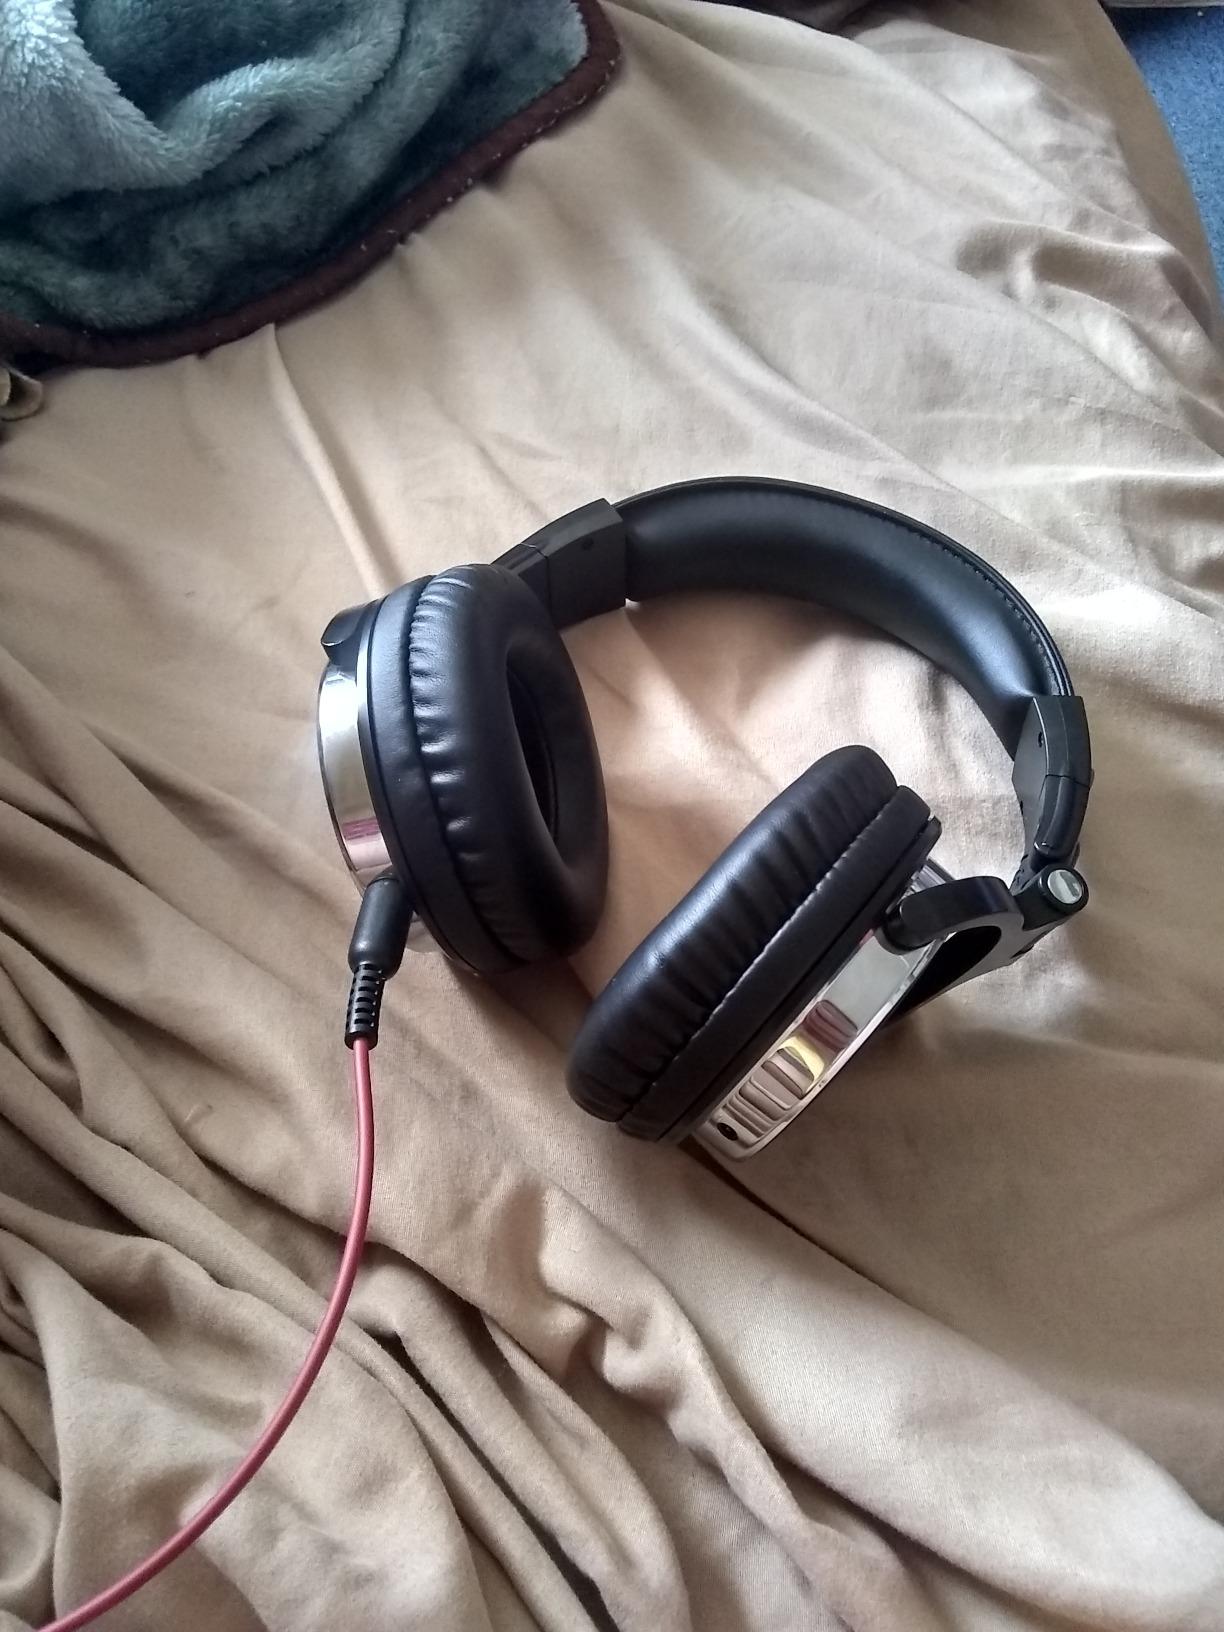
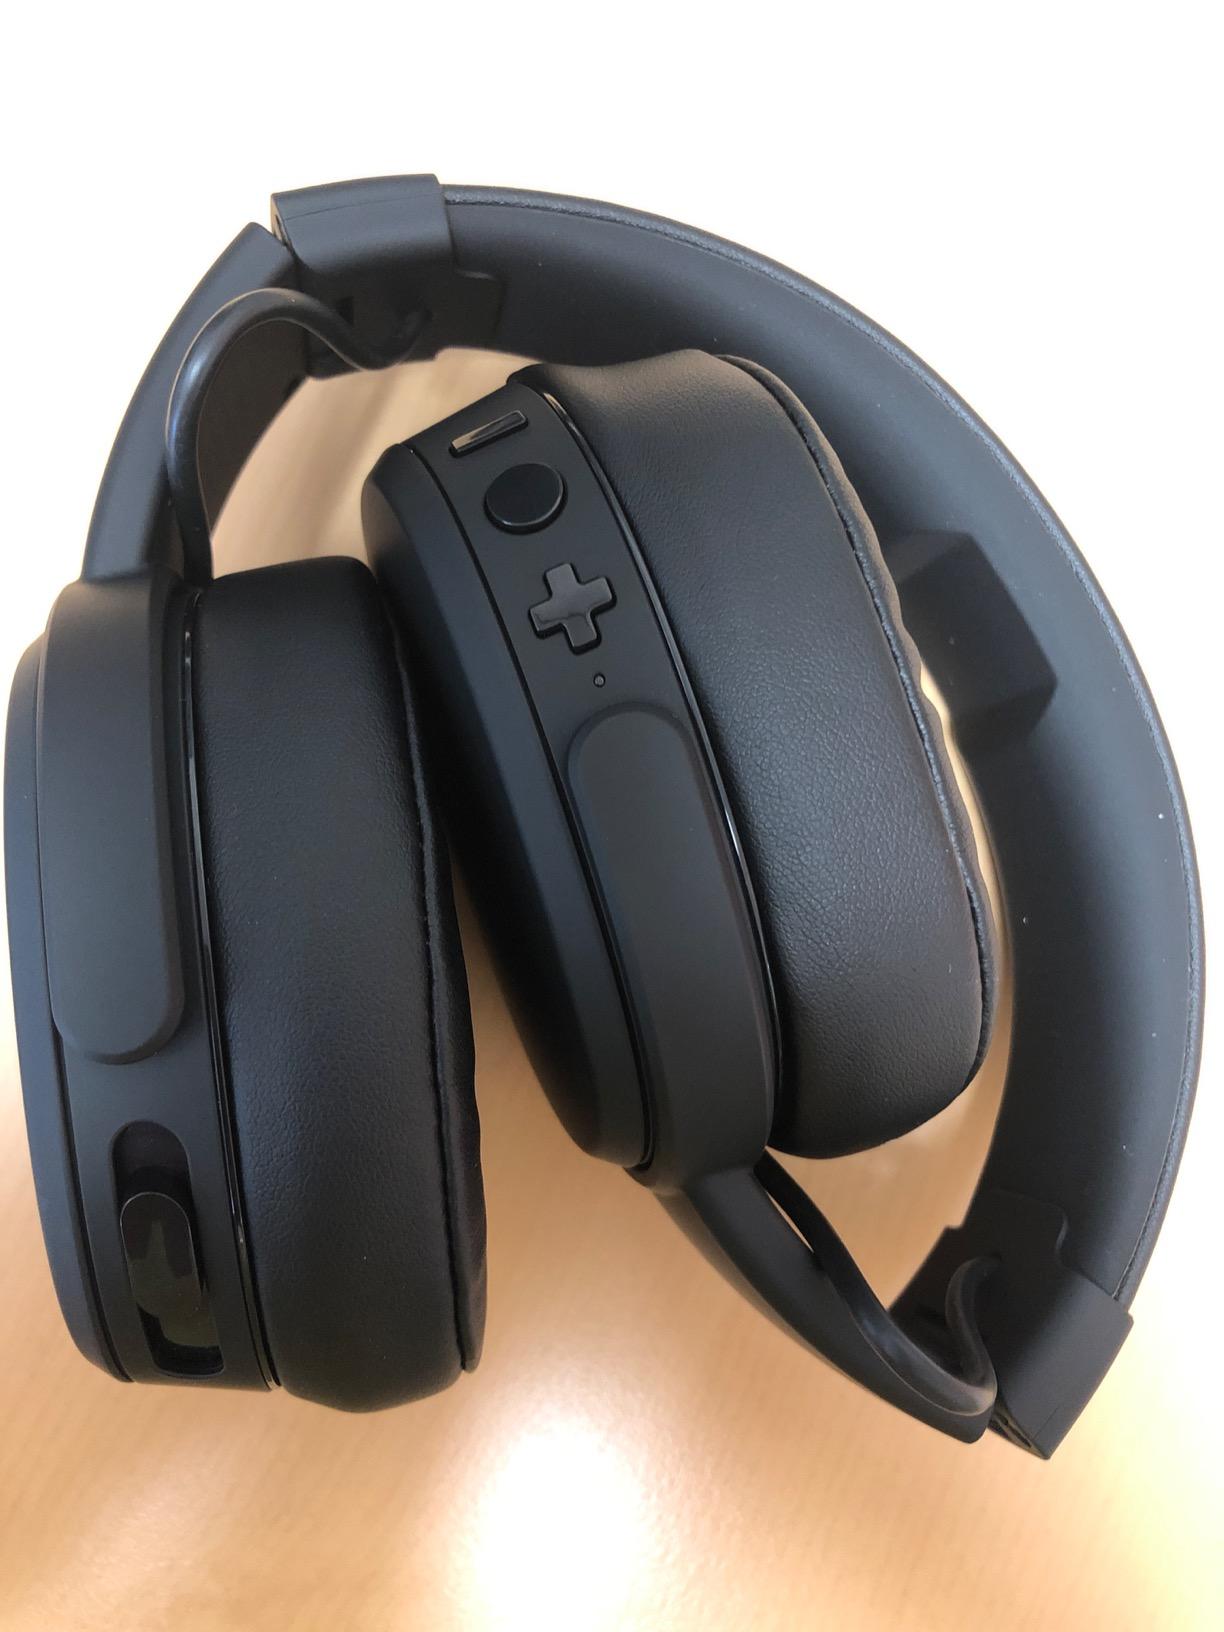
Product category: headphones
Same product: no